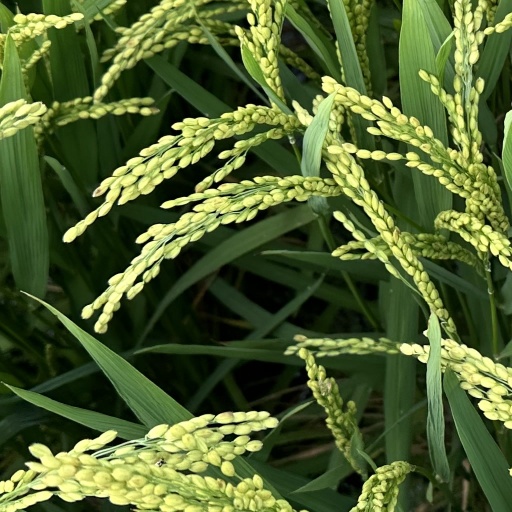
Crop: rice